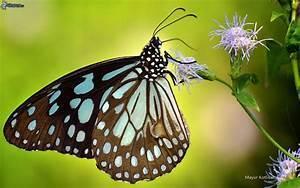
butterfly